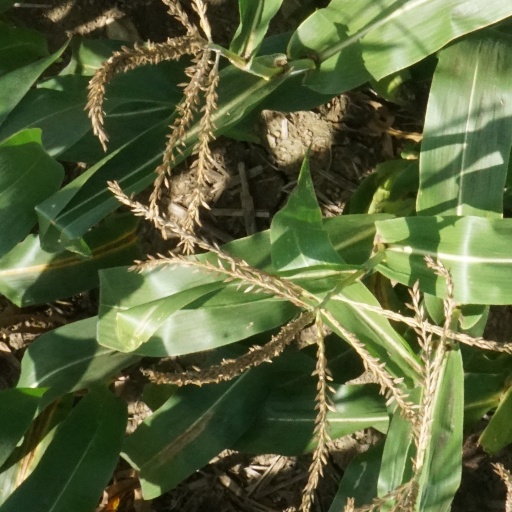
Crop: maize; corn